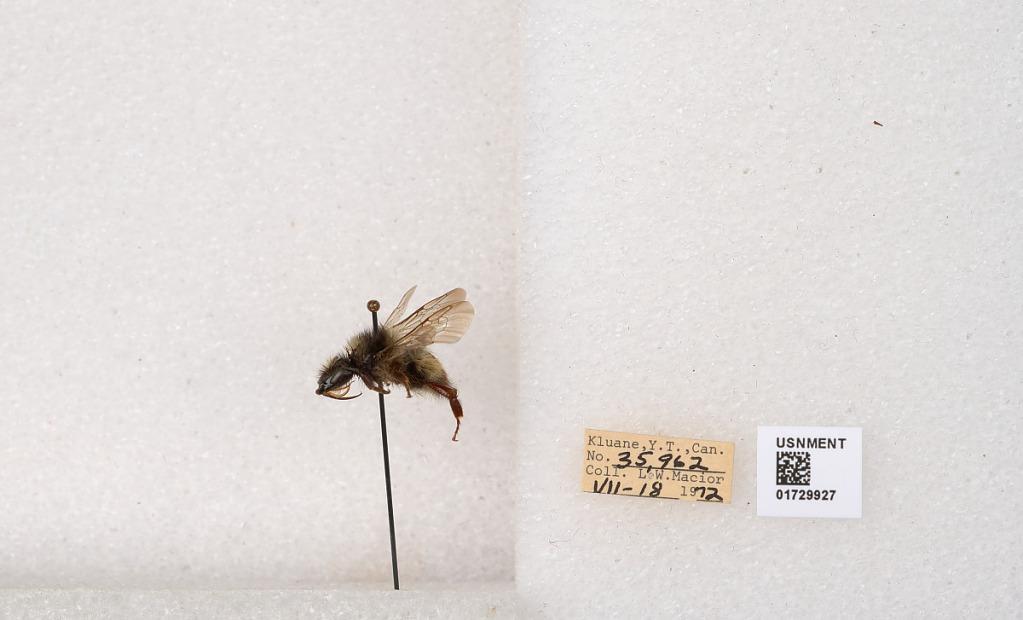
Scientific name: Bombus flavifrons Cresson
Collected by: L. Macior
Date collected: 1972-7-18
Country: Canada
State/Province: Yukon Territory
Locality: Kluane National Park and Reserve
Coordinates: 60.7493, -139.504